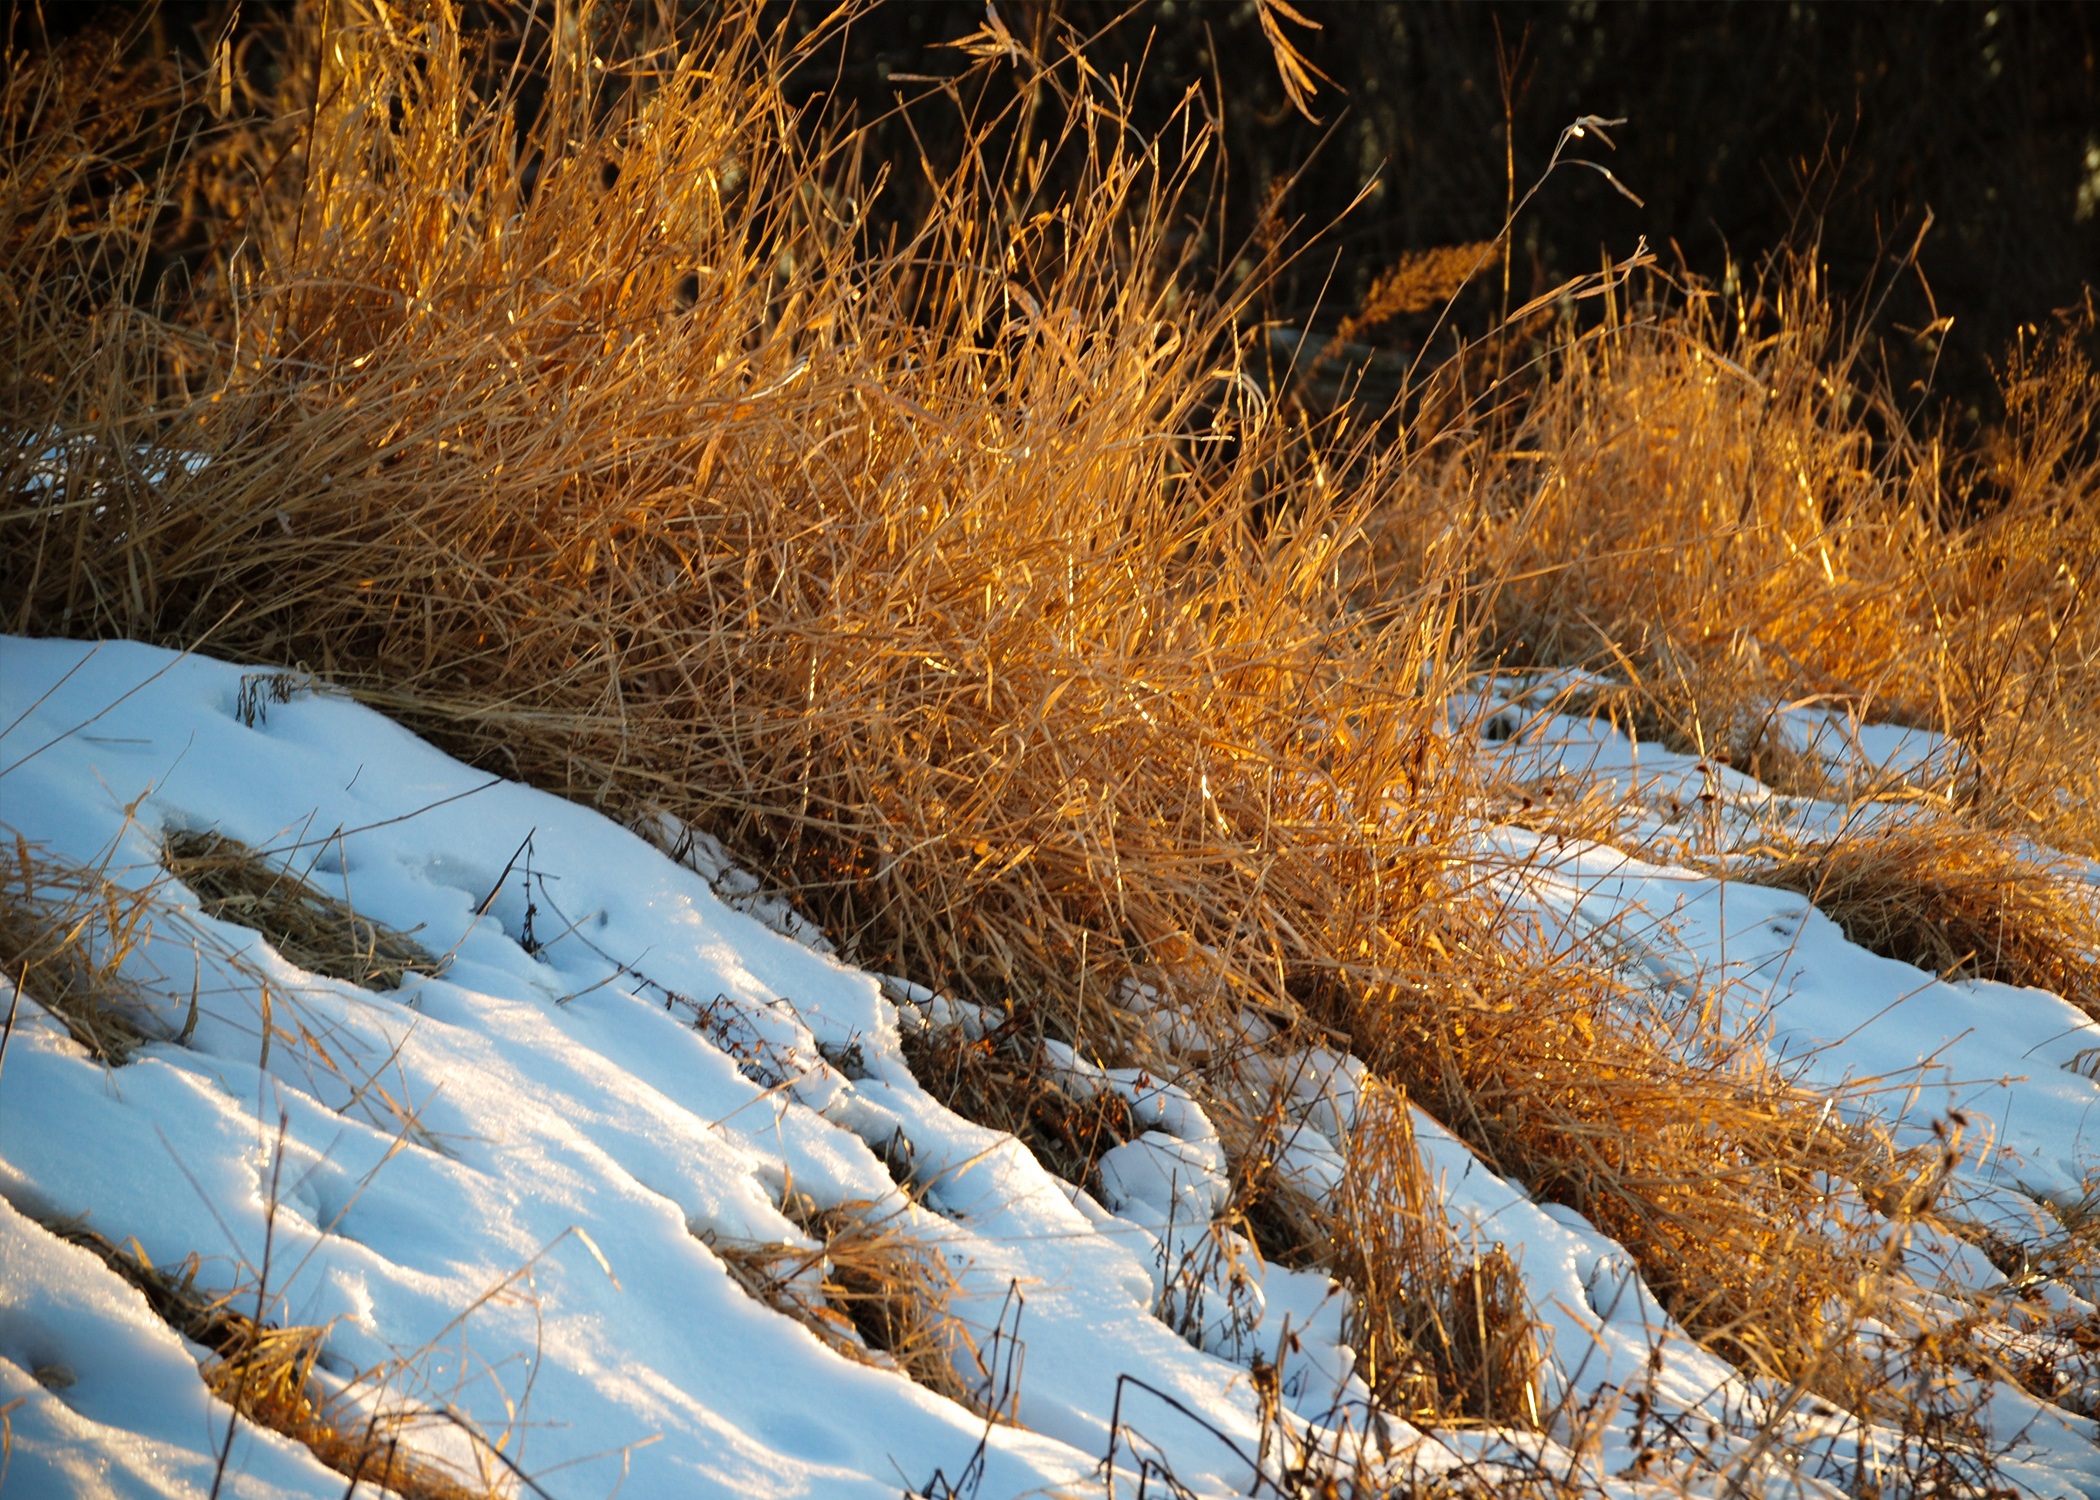
tree, nature, forest, grass, wilderness, branch, mountain, snow, winter, plant, sky, field, lawn, meadow, warm, sunlight, leaf, view, frost, travel, stream, ice, green, reflection, autumn, park, weather, blue, yellow, season, woodland, tundra, freezing, river bank, woody plant